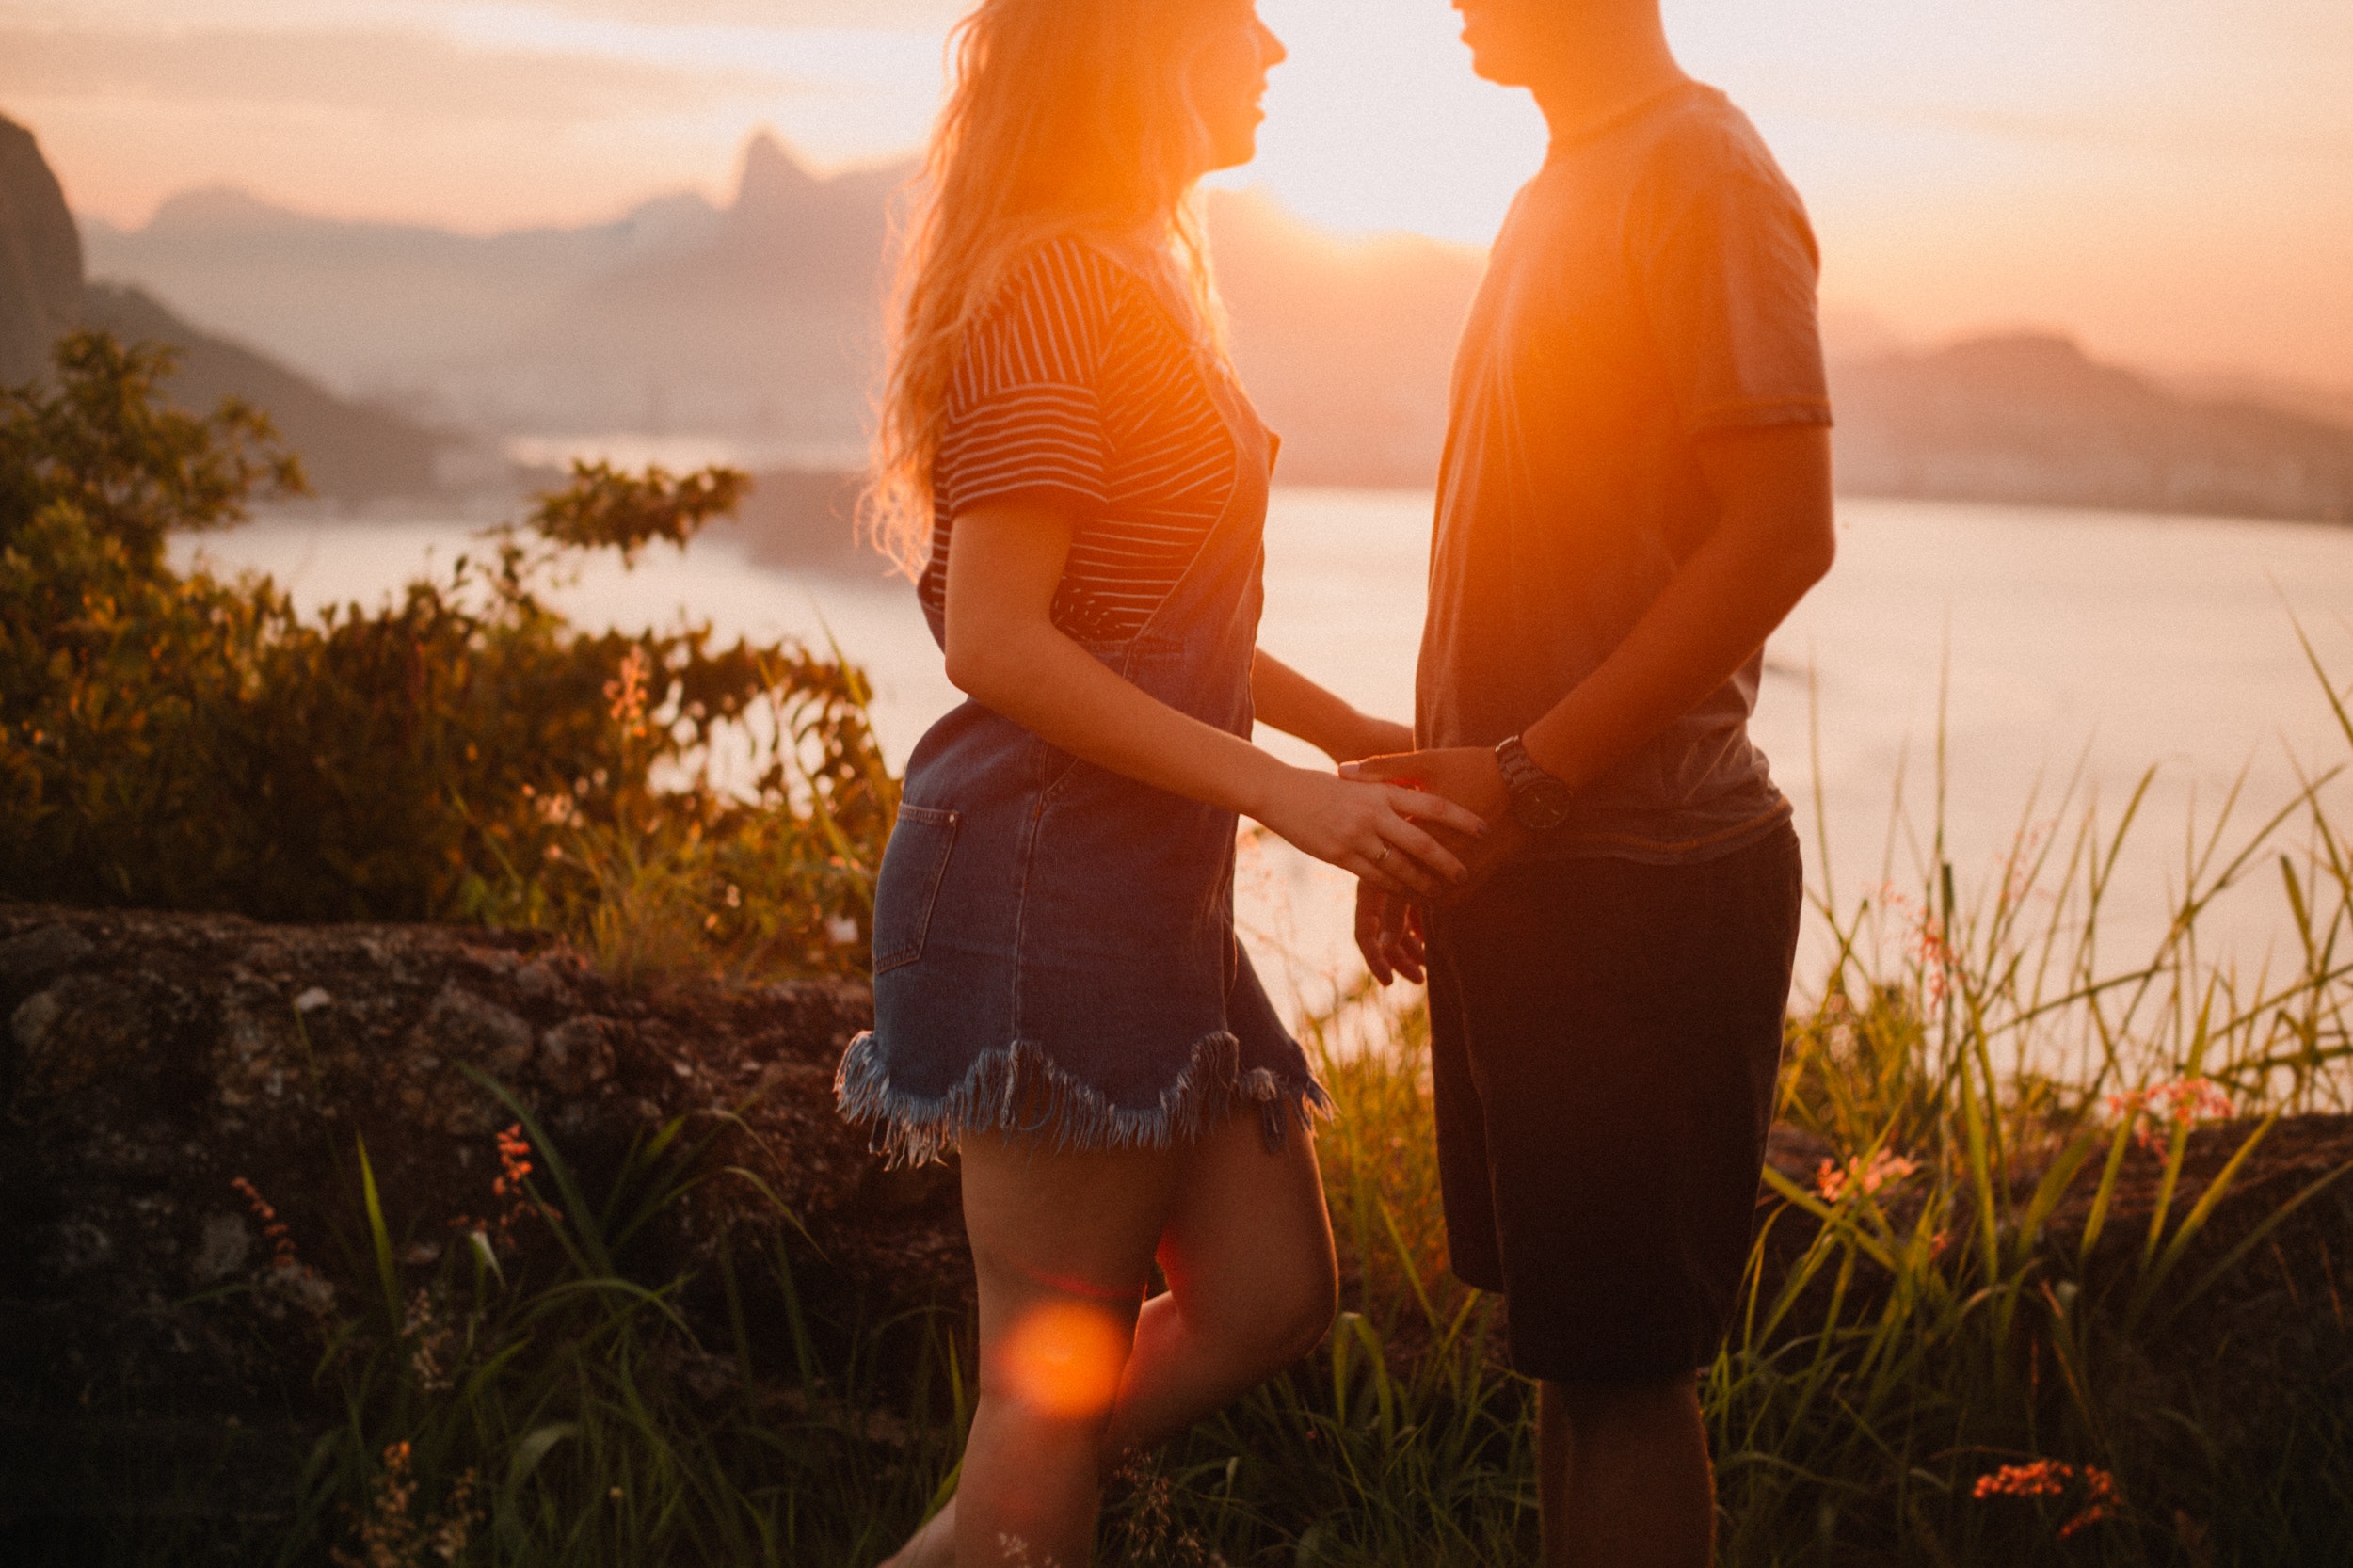
photograph, romance, photography, sunlight, girl, love, sky, fun, interaction, evening, happiness, summer, grass, vacation, sunrise, sun, ceremony, backlighting